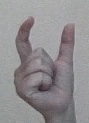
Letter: nun